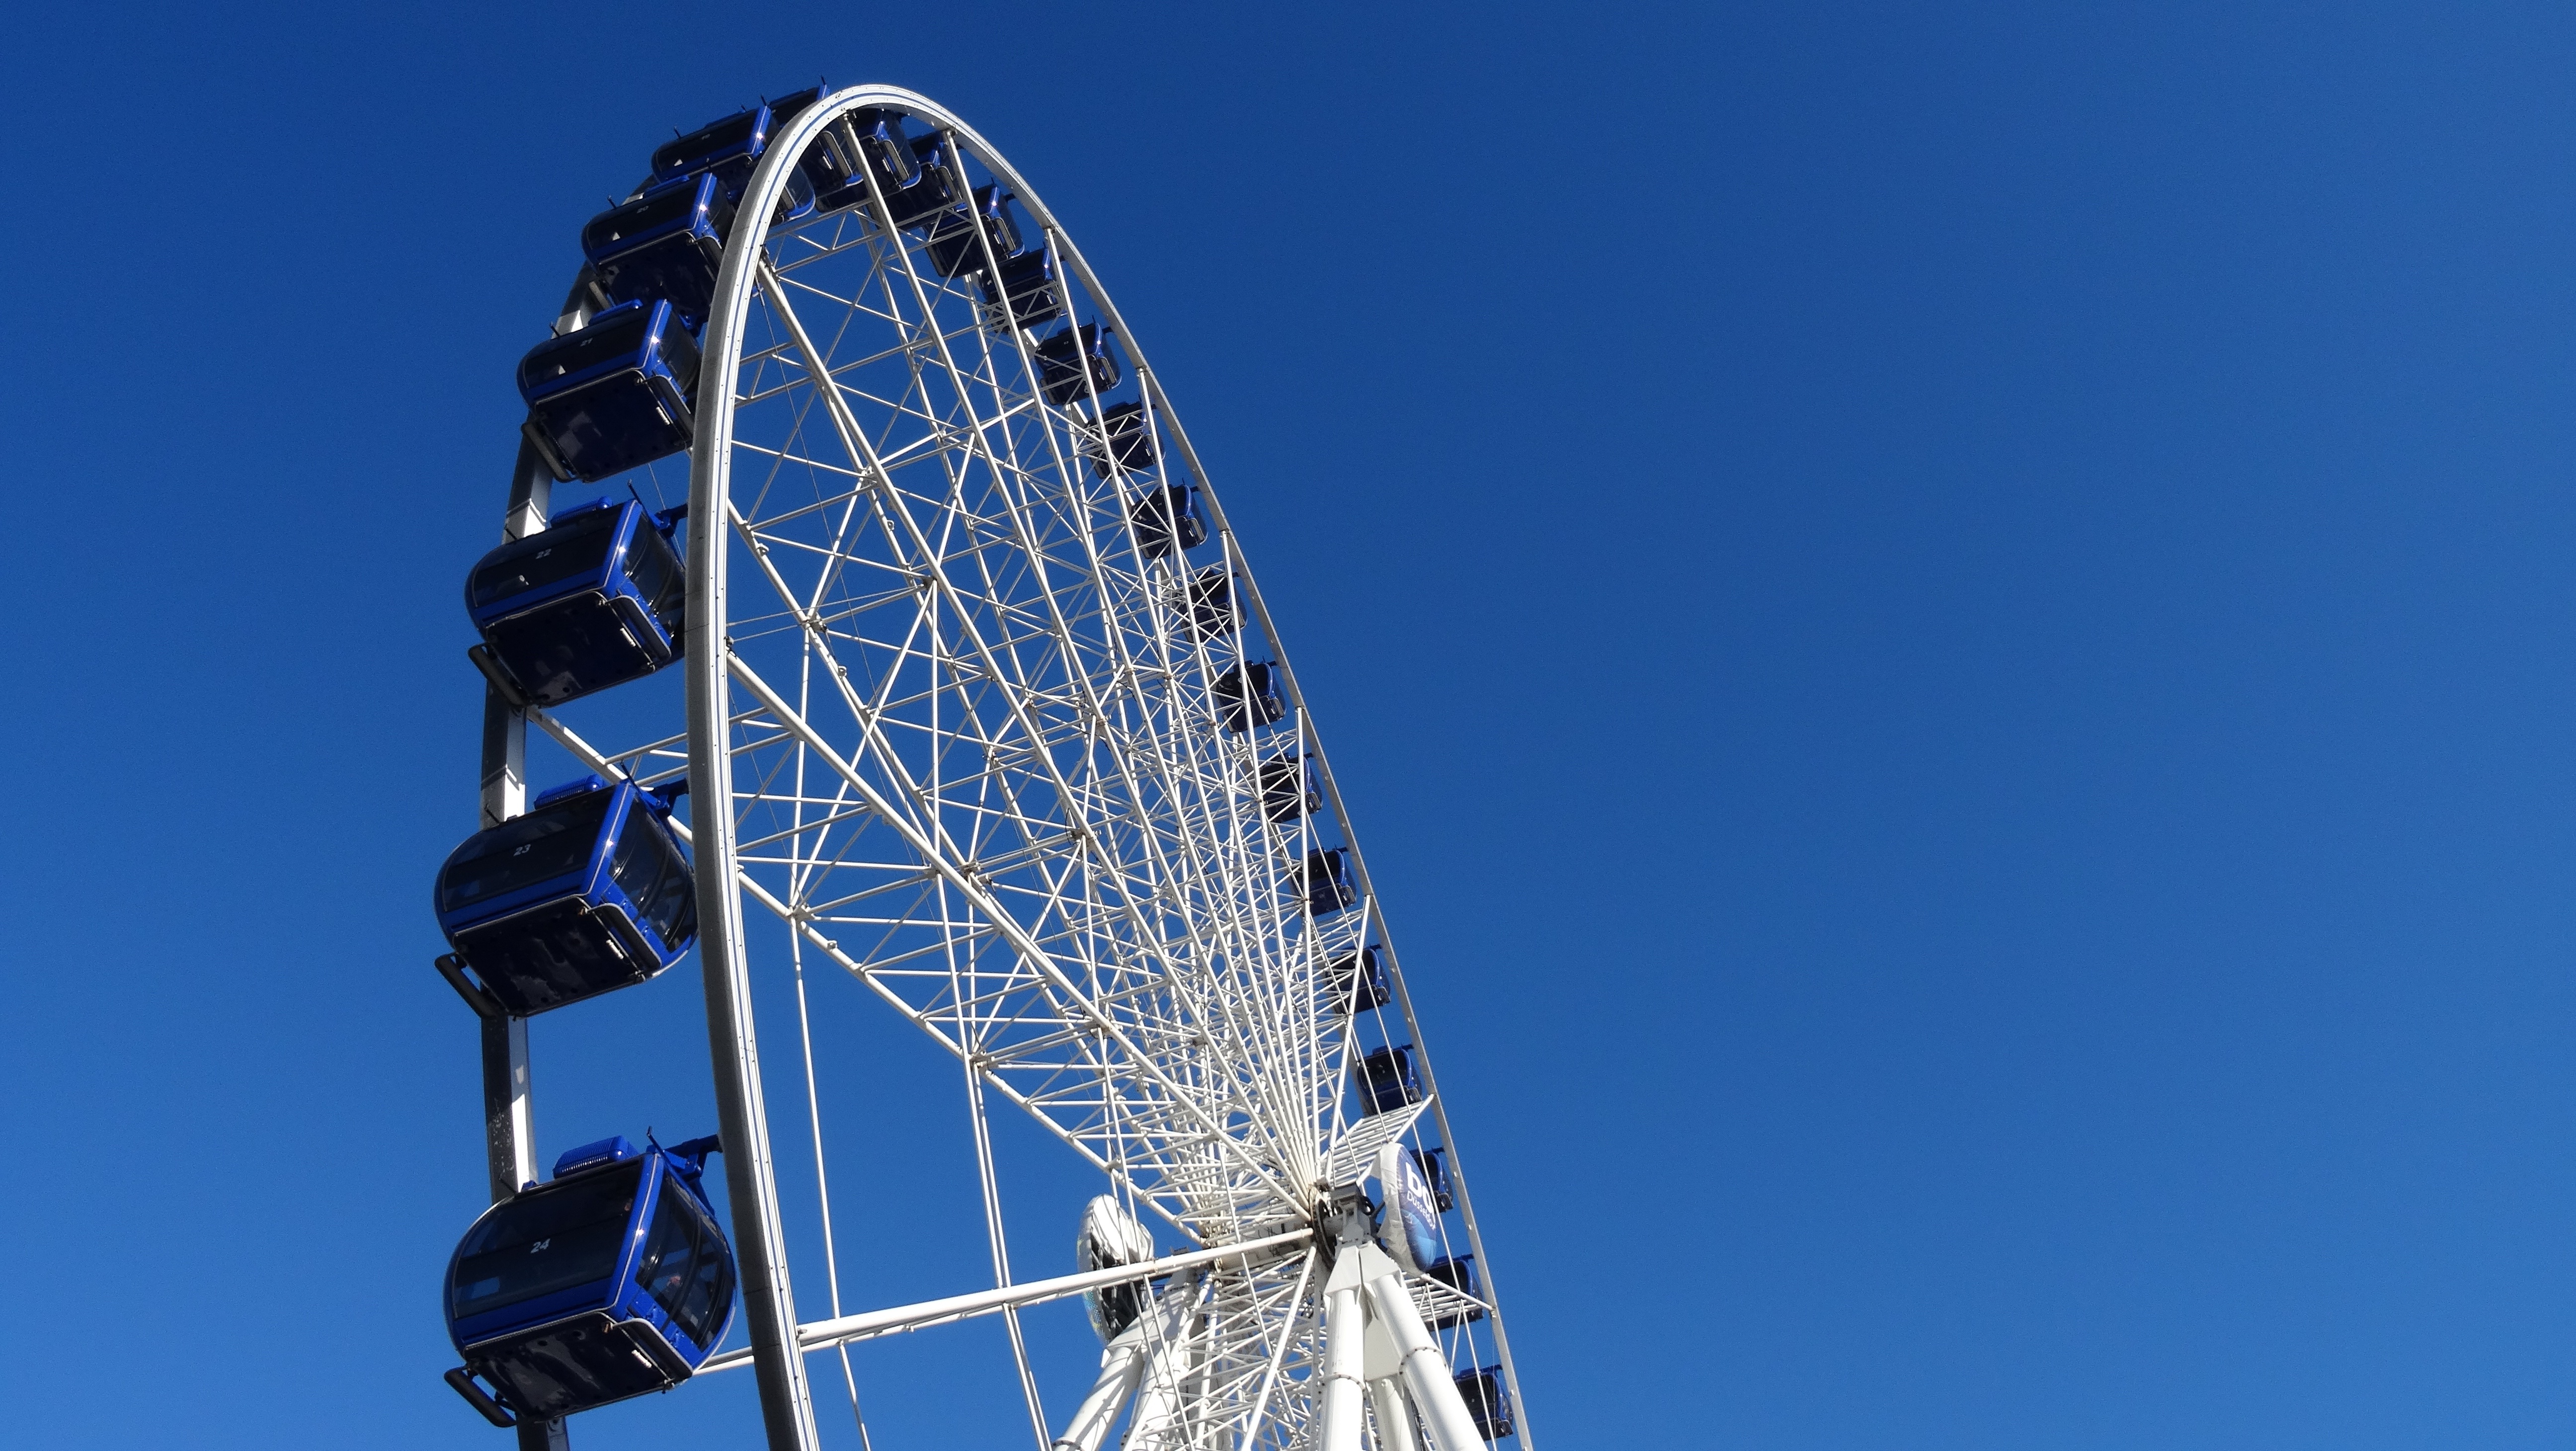
sky, skyscraper, recreation, ferris wheel, amusement park, tower, mast, park, blue, roller coaster, fun, tourist attraction, rides, fair, folk festival, amusement ride, outdoor recreation